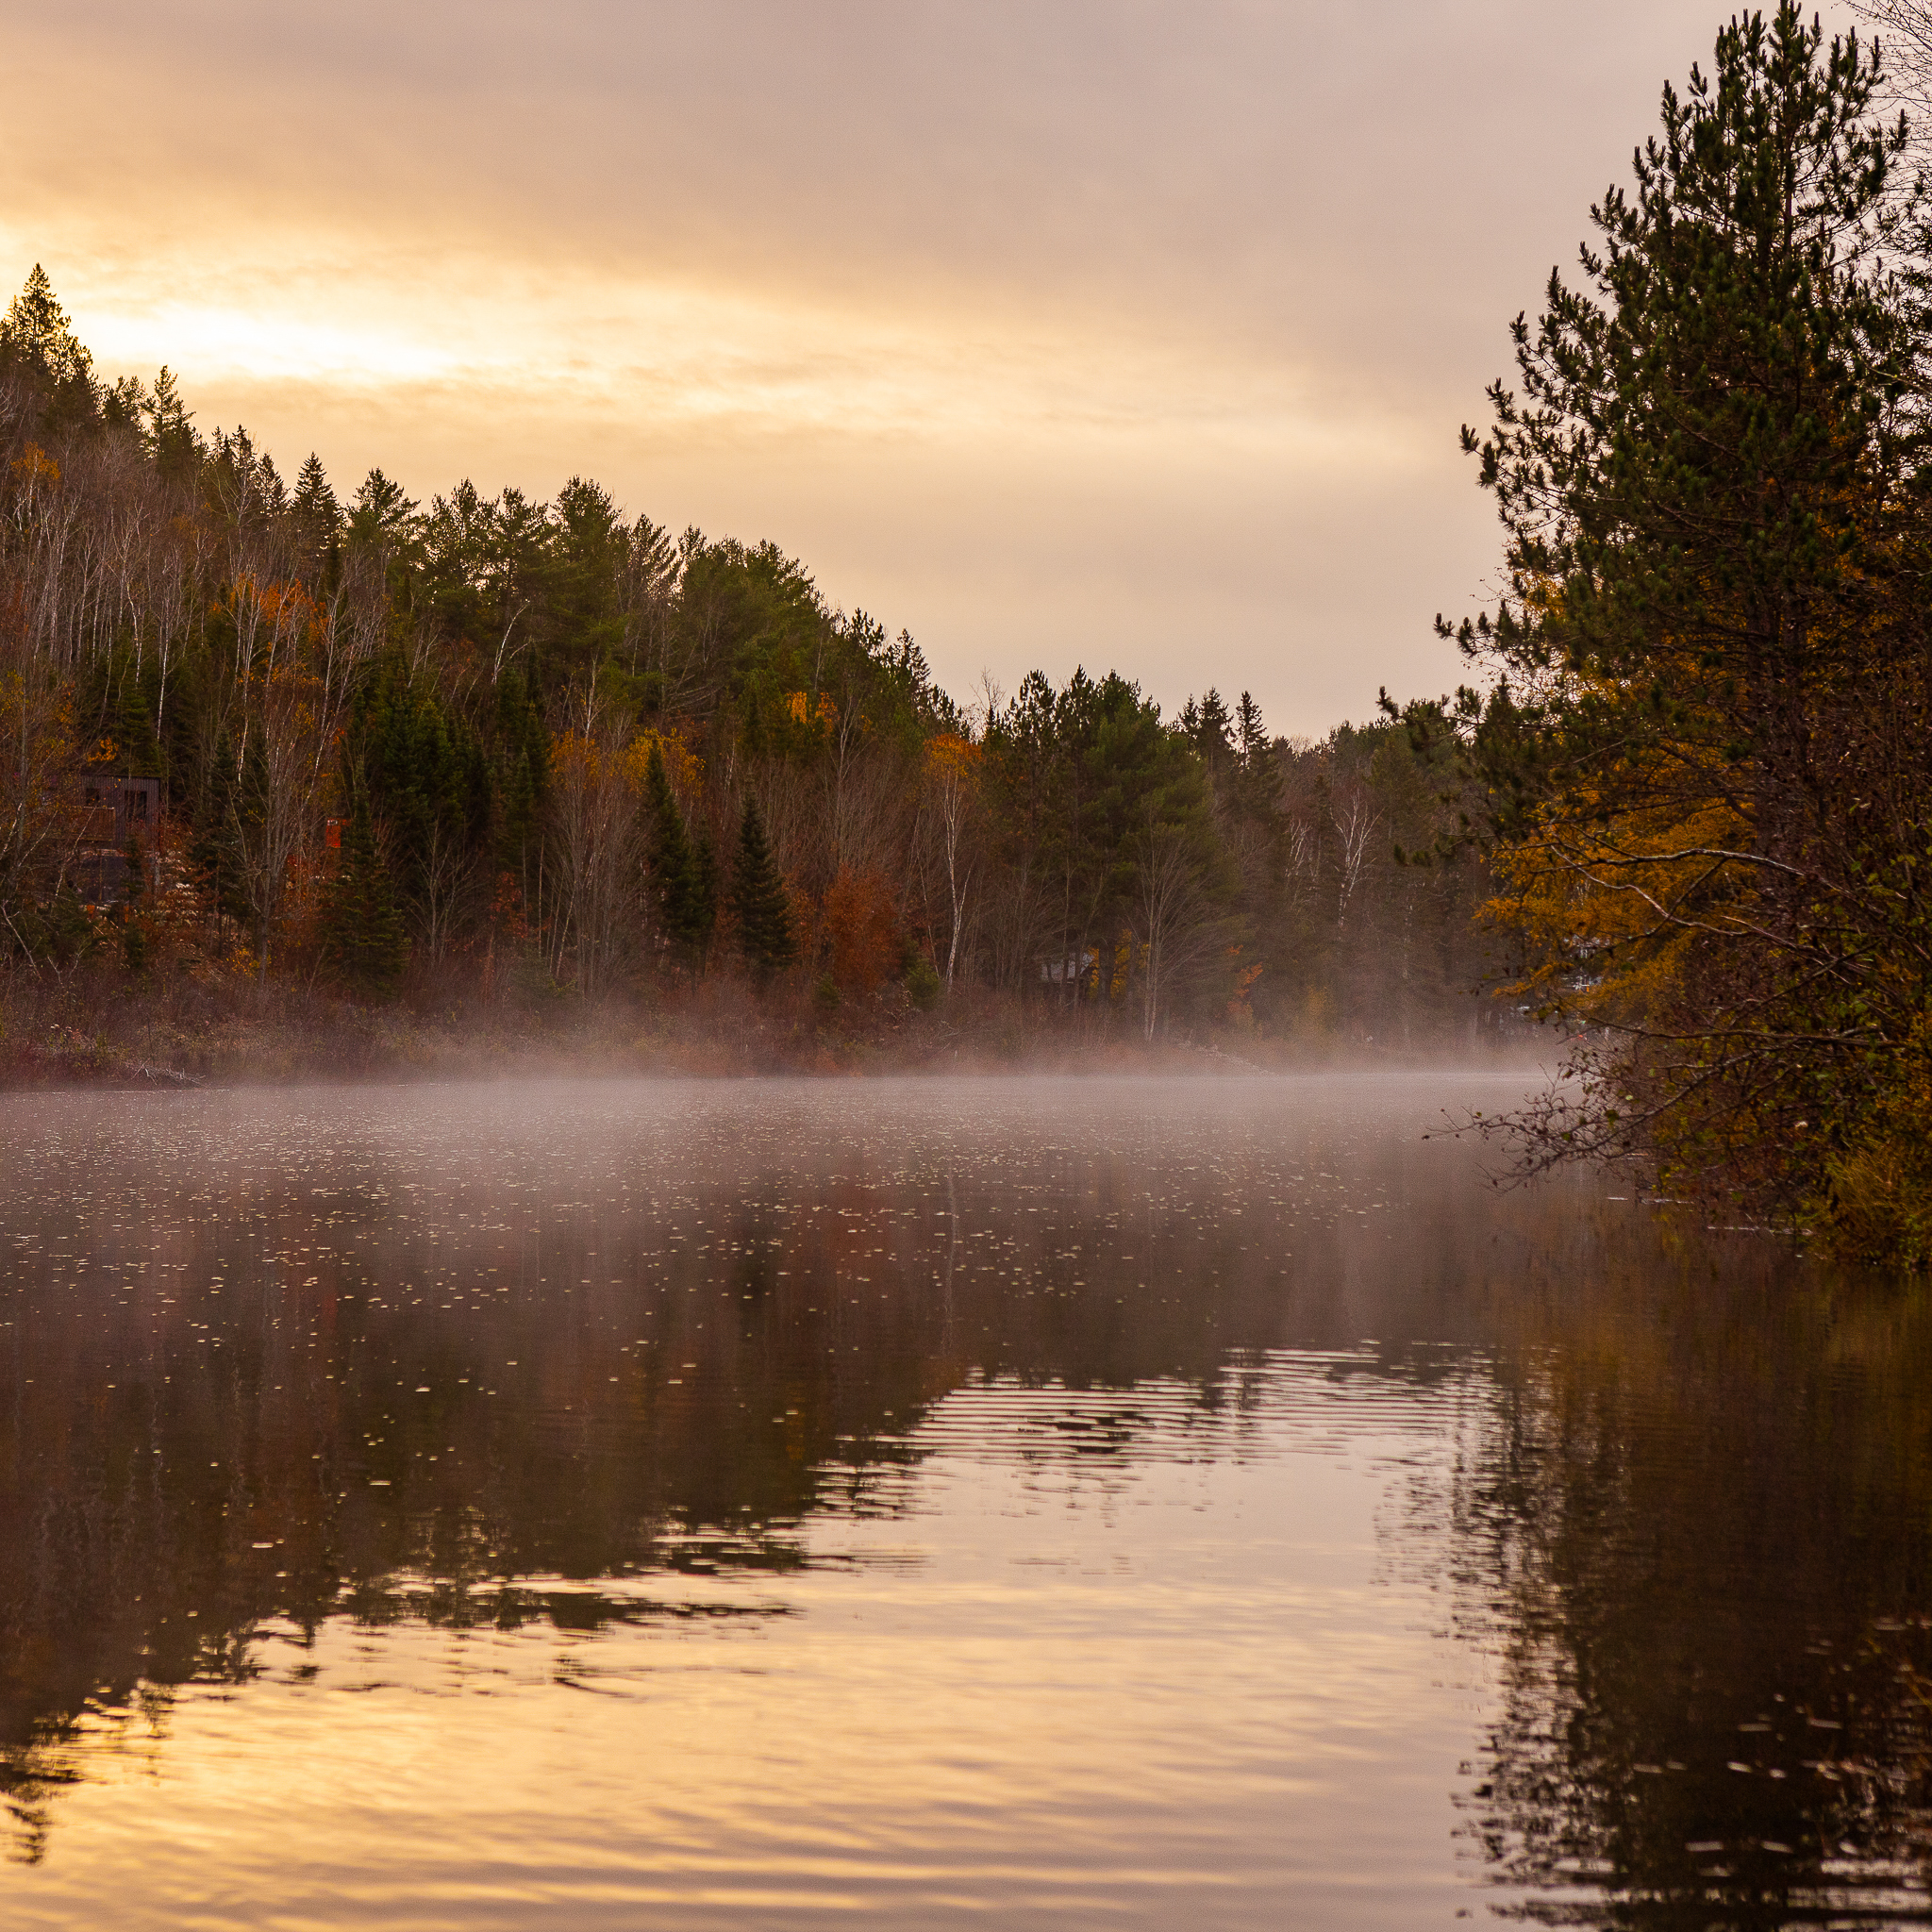
water, sky, cloud, atmosphere, tree, branch, natural landscape, dusk, lake, sunlight, sunset, atmospheric phenomenon, sunrise, watercourse, lacustrine plain, landscape, horizon, forest, mist, afterglow, wildlife, wood, wetland, dawn, reservoir, evening, reflection, riparian forest, loch, lake district, pond, temperate broadleaf and mixed forest, floodplain, sound, tropical and subtropical coniferous forests, spring, symmetry, Northern hardwood forest, bayou, channel, riparian zone, woodland, larch, sun, inlet, fog